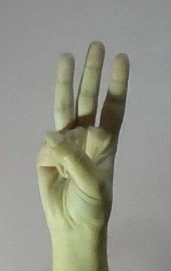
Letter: thaa